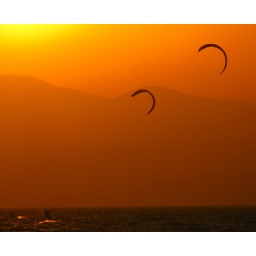
Taken at Sunset on the eastern beach of the Kineret lake in Israel.